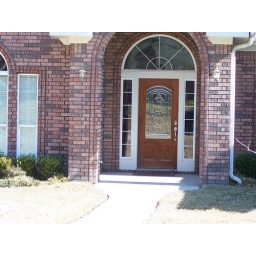
We like the doors with cut glass surrounded by glass panels, but this is really too busy.